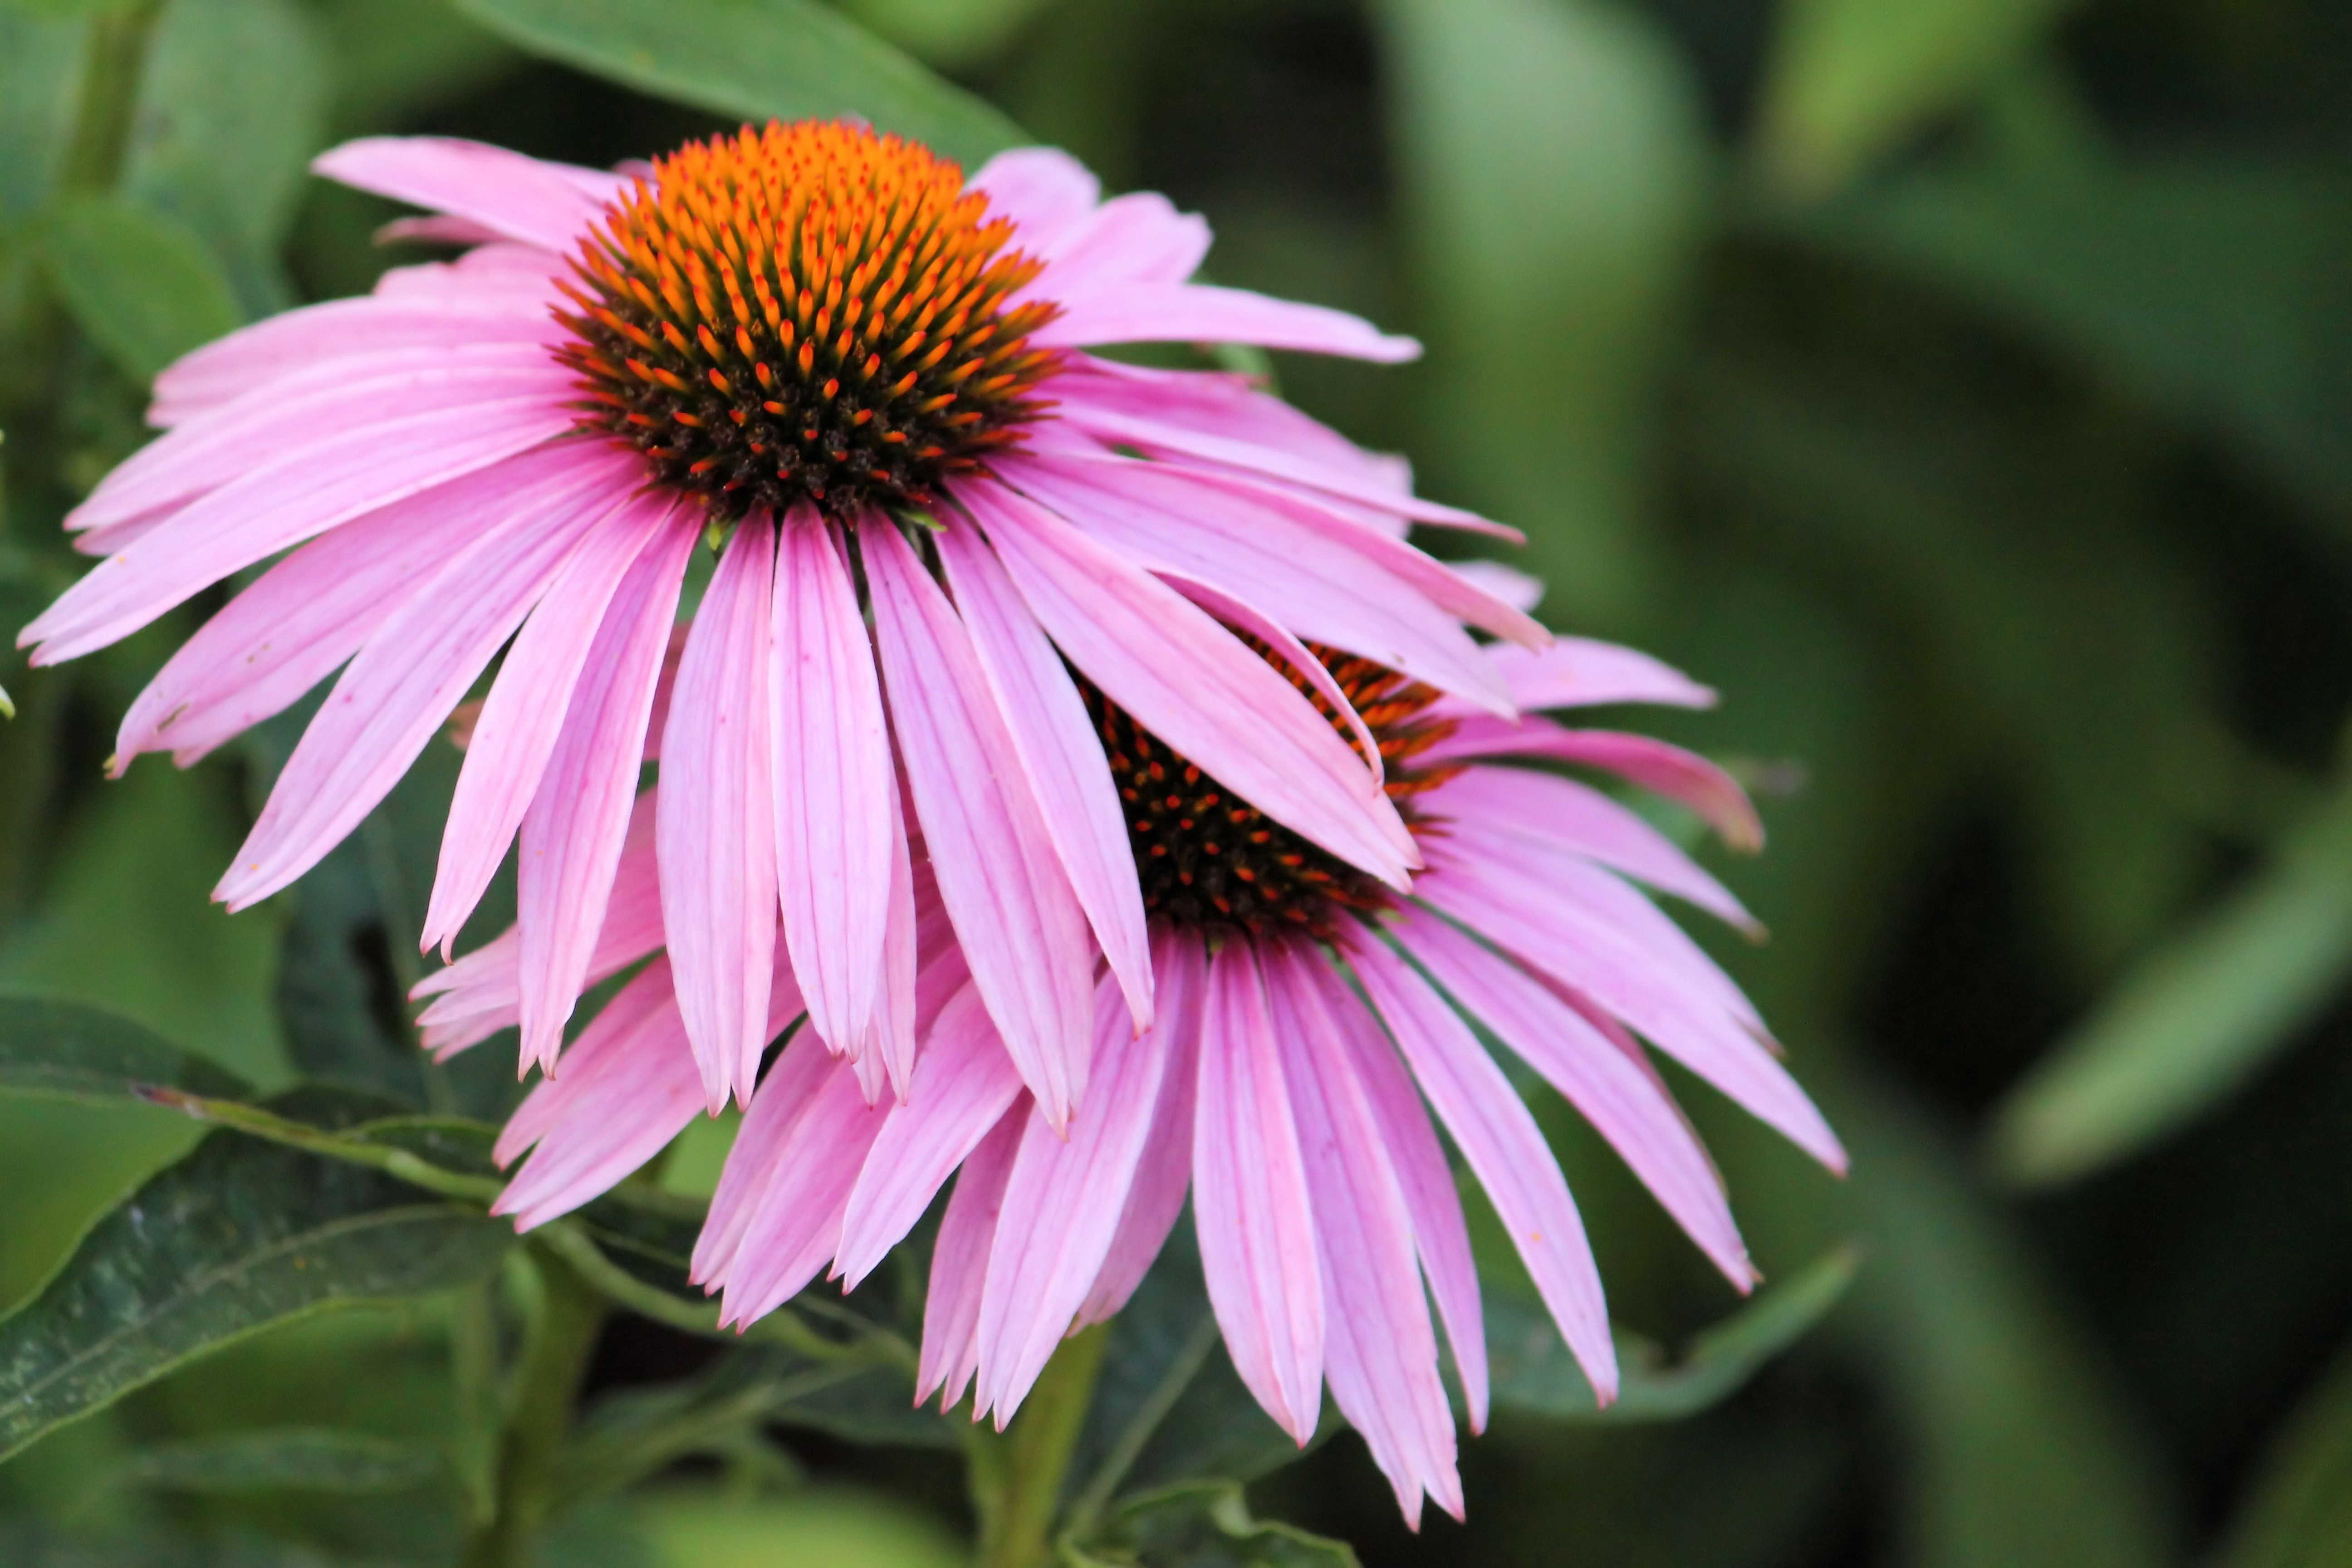
blossom, plant, flower, petal, bloom, botany, garden, pink, flora, wildflower, close up, sun hat, coneflower, macro photography, flowering plant, daisy family, annual plant, plant stem, land plant